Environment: real
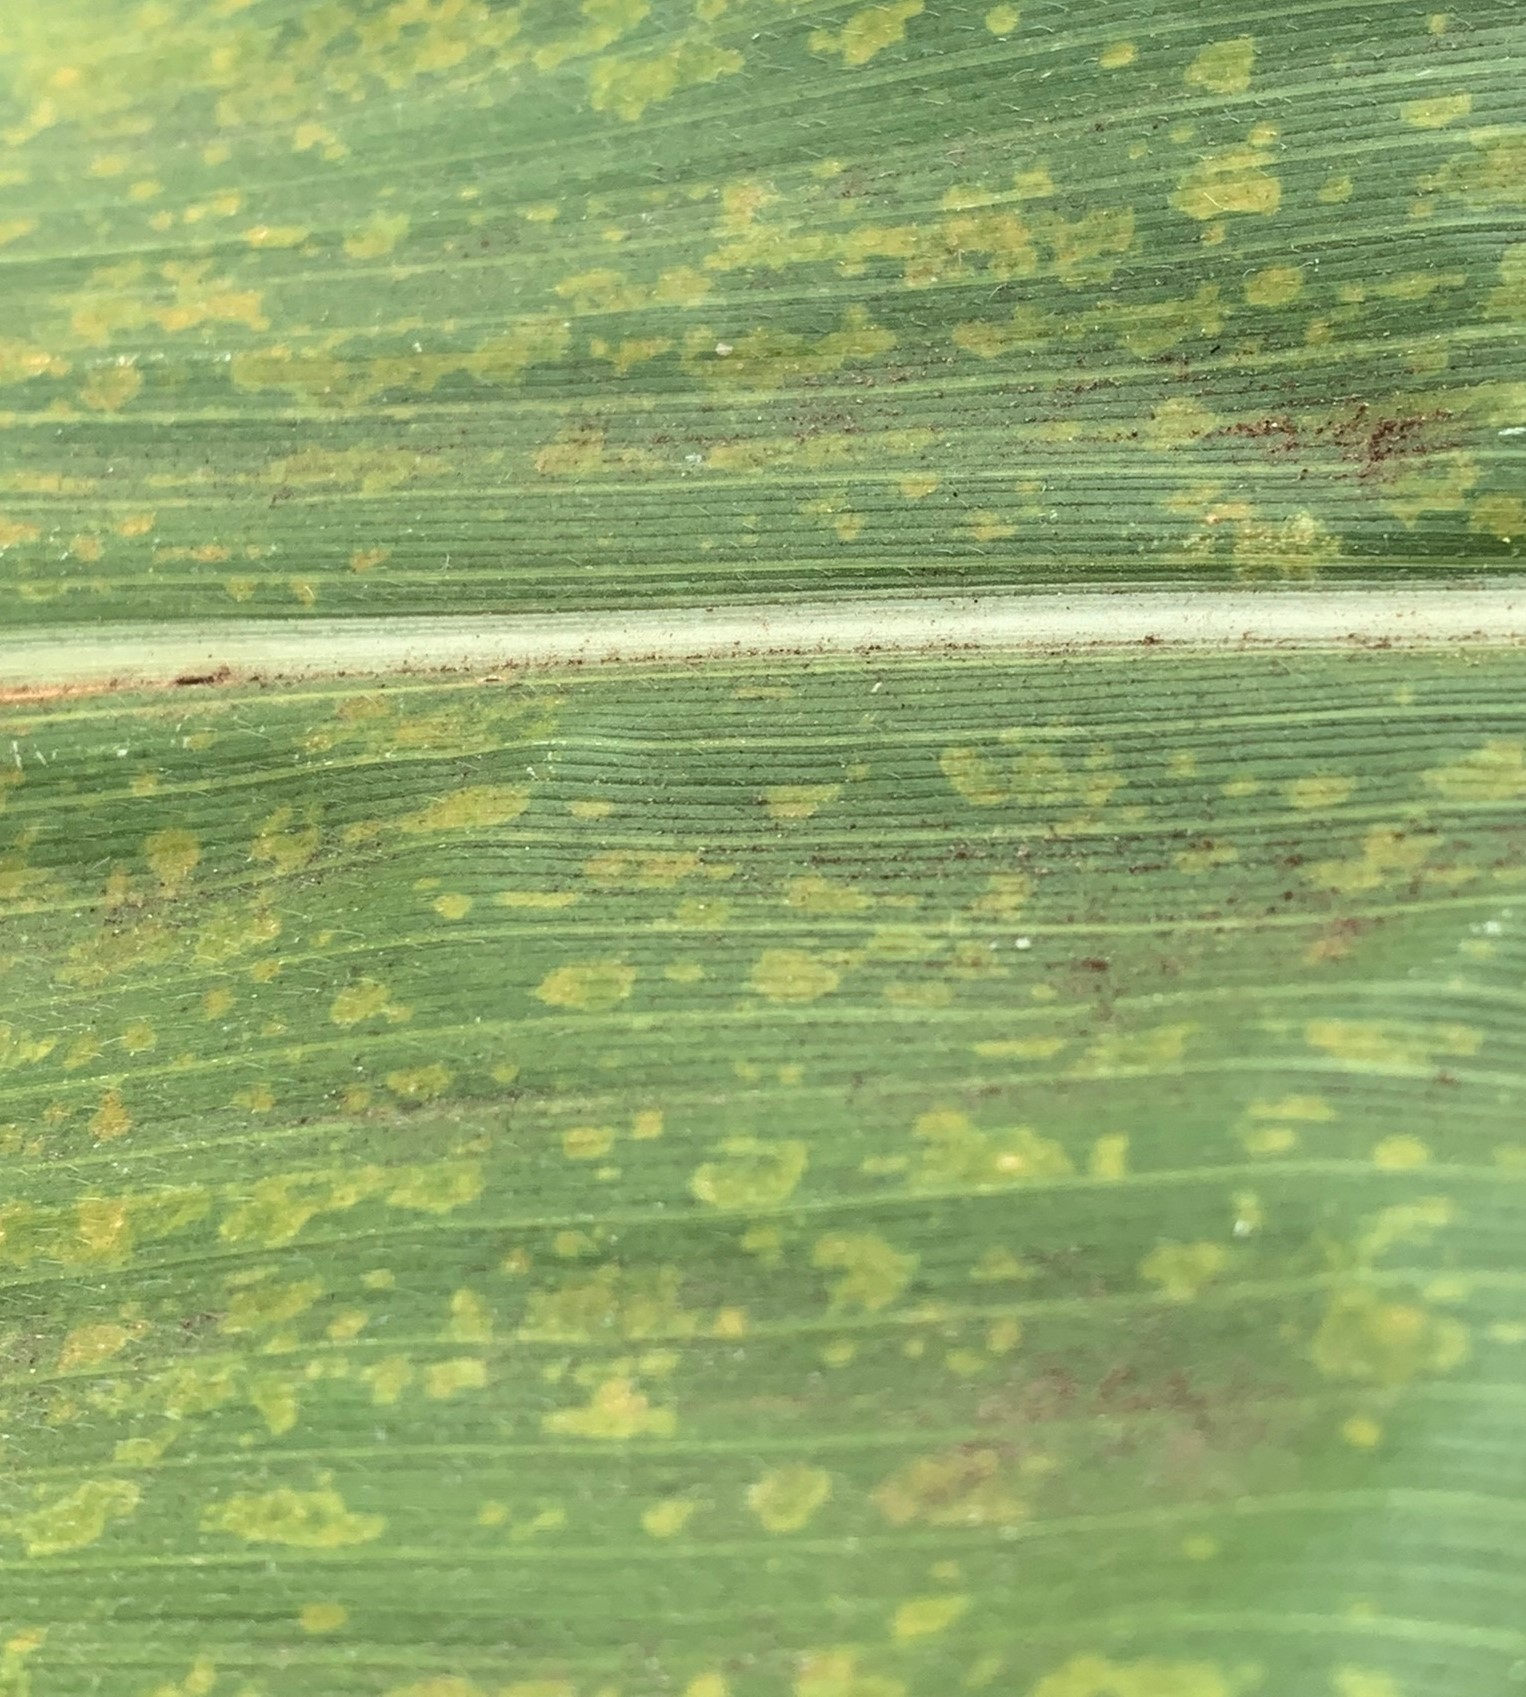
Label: lethal_necrosis